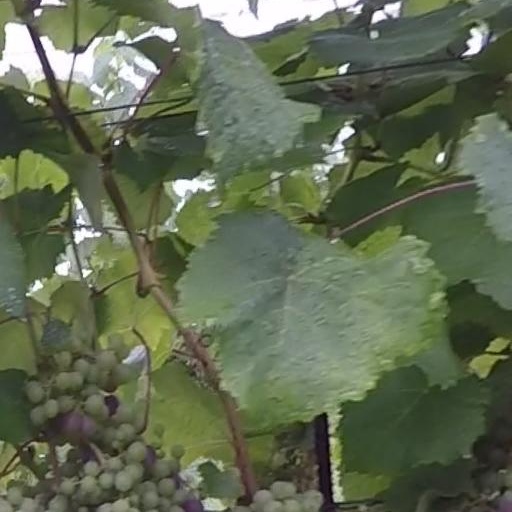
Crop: grape